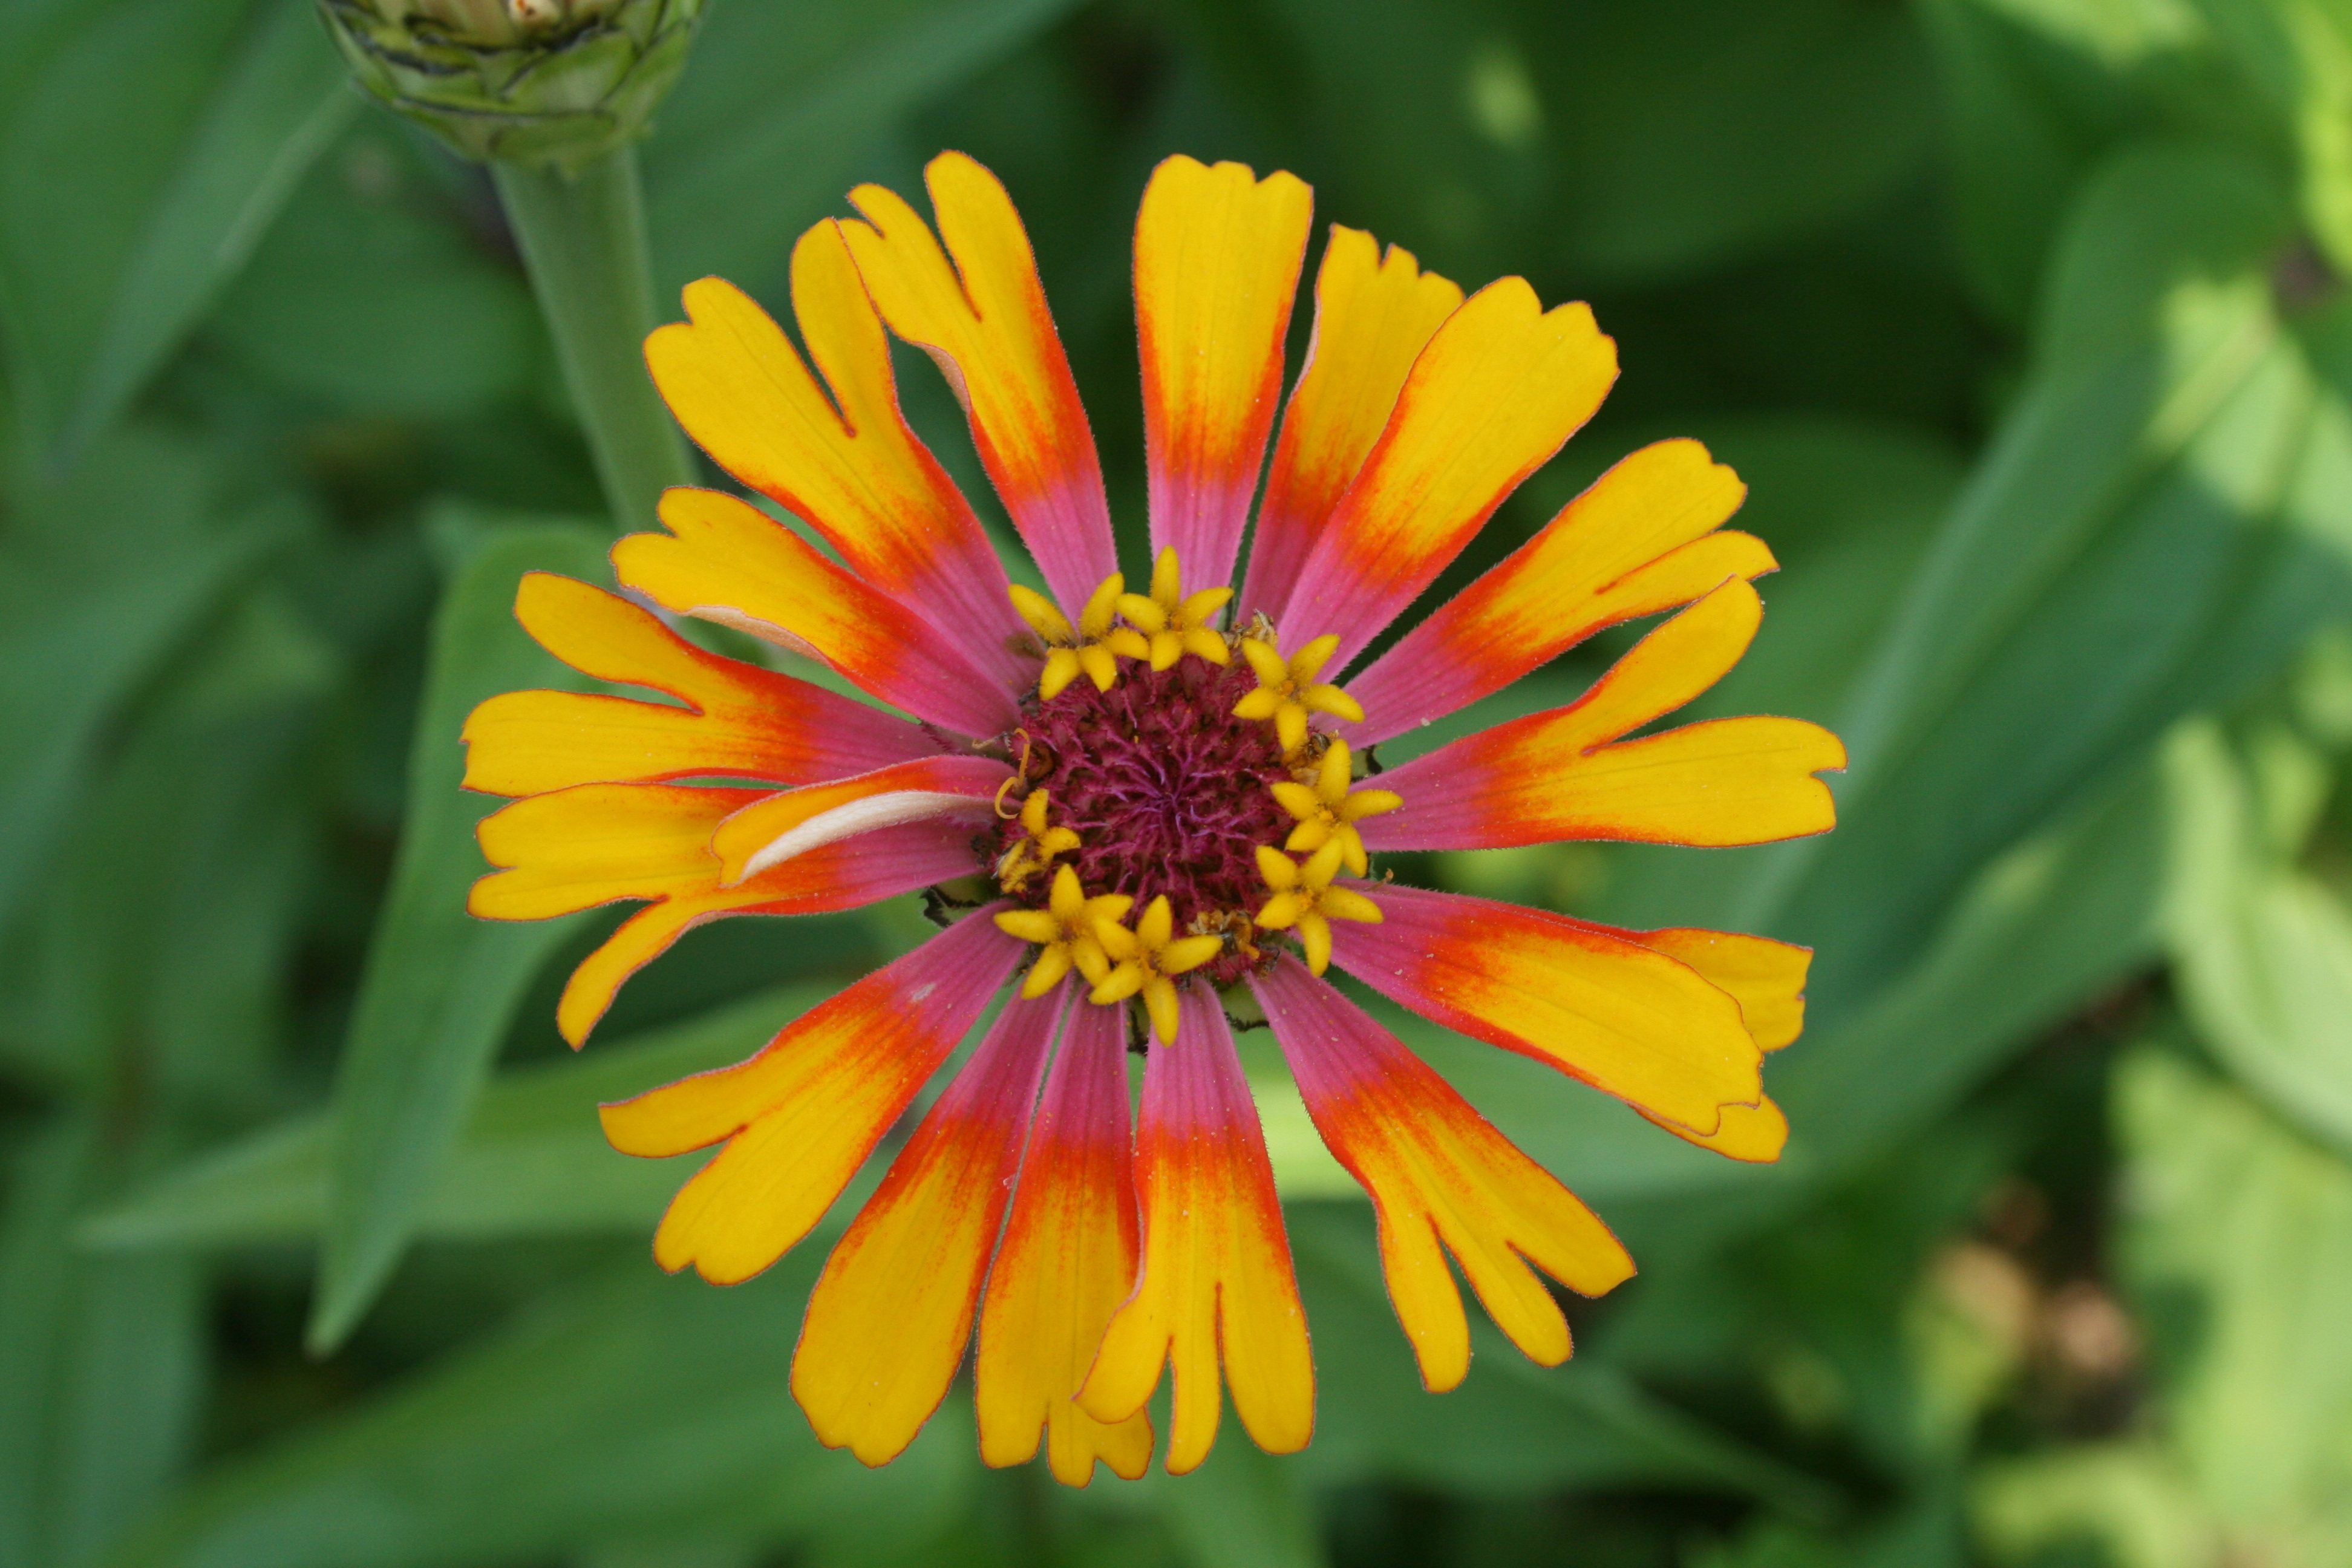
nature, plant, flower, petal, summer, herb, botany, yellow, garden, flora, wildflower, nectar, zinnia, macro photography, flowering plant, daisy family, annual plant, land plant, blanket flowers